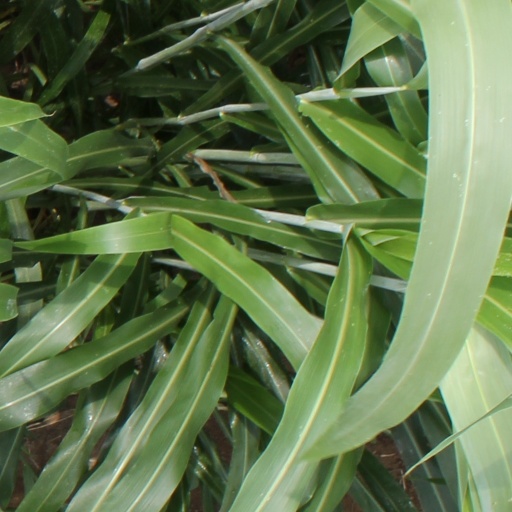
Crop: sorghum